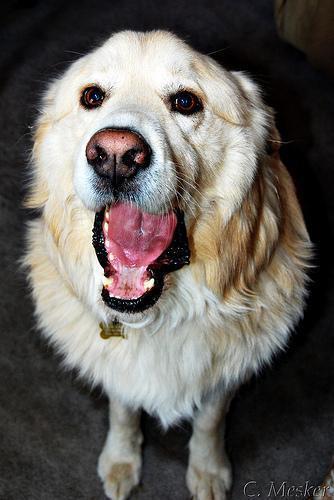
great pyrenees